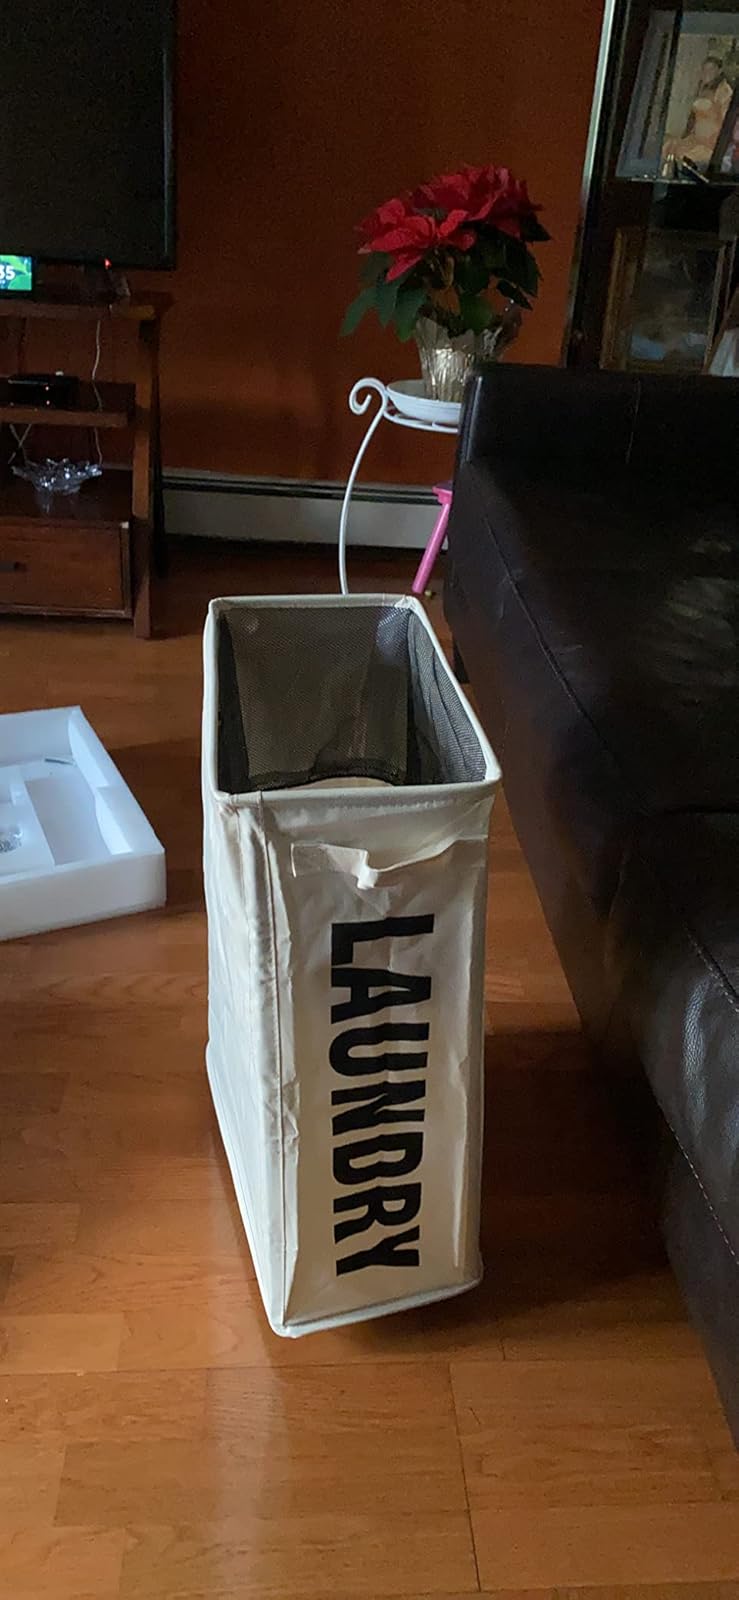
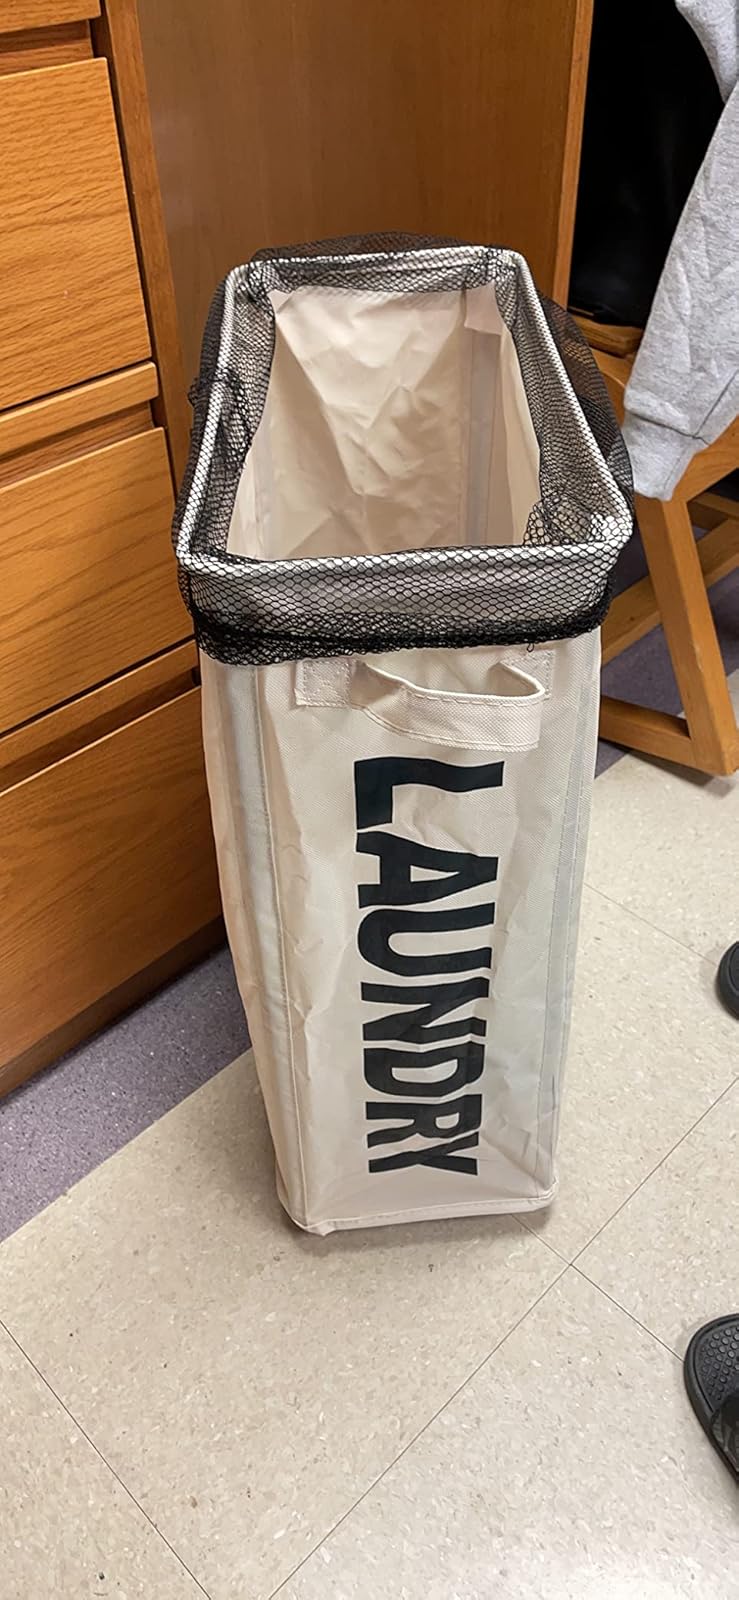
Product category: items_hamper
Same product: yes